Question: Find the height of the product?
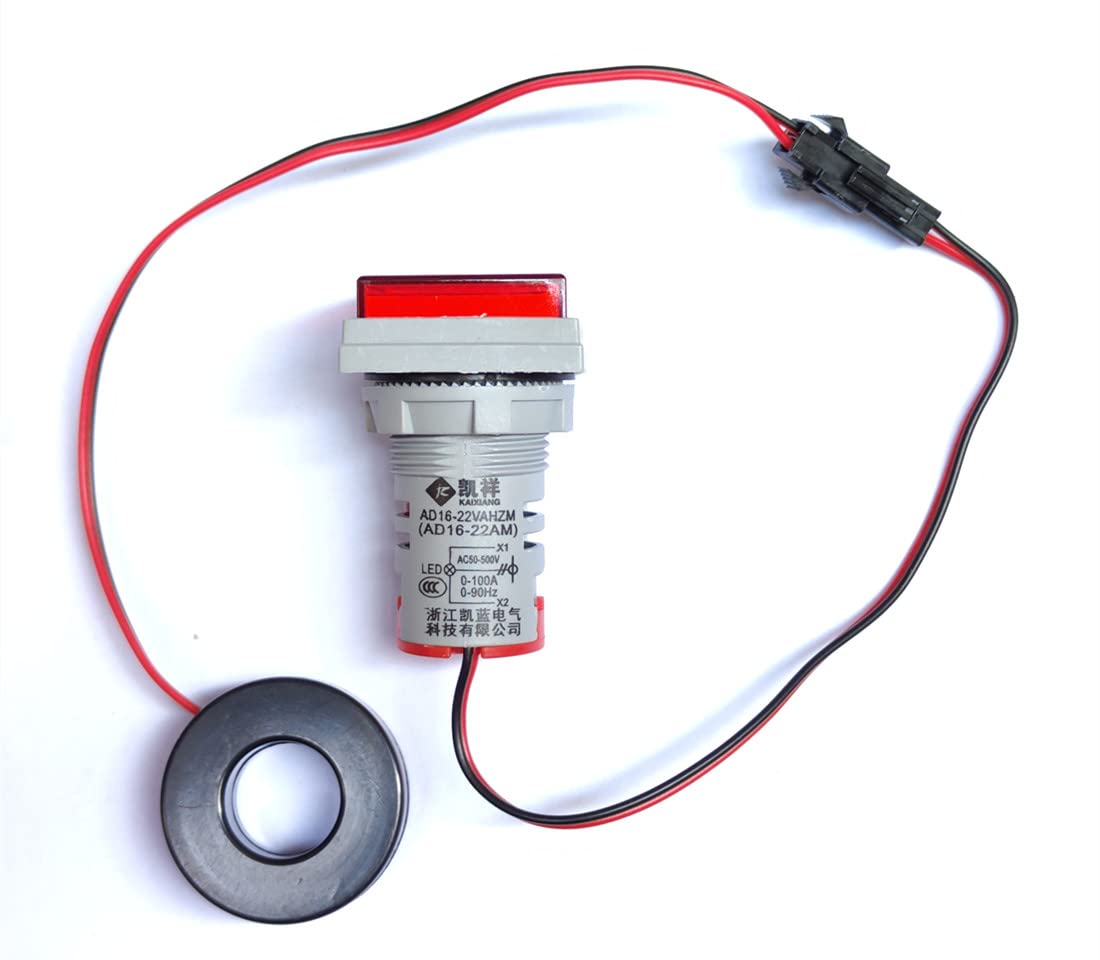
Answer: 1.0 metre